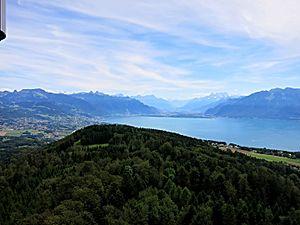
Le mont Pèlerin est un sommet du plateau suisse situé sur la commune de Chardonne en Suisse. La tour de radio-diffusion Plein Ciel se trouve au sommet du mont. Il a donné son nom à la localité du Mont-Pèlerin.